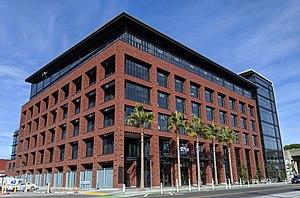
Stripe est une société américaine d'origine irlandaise, destinée au paiement par internet pour professionnels.